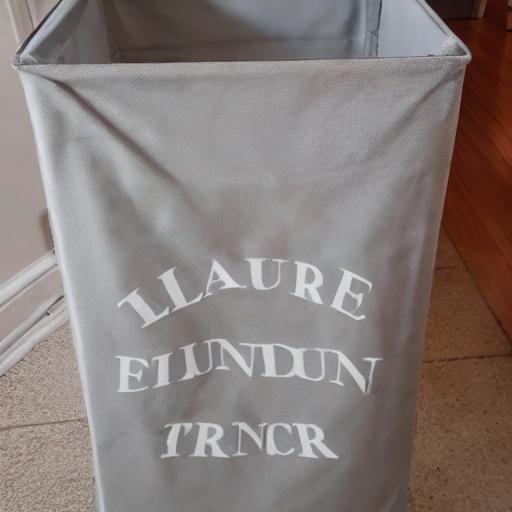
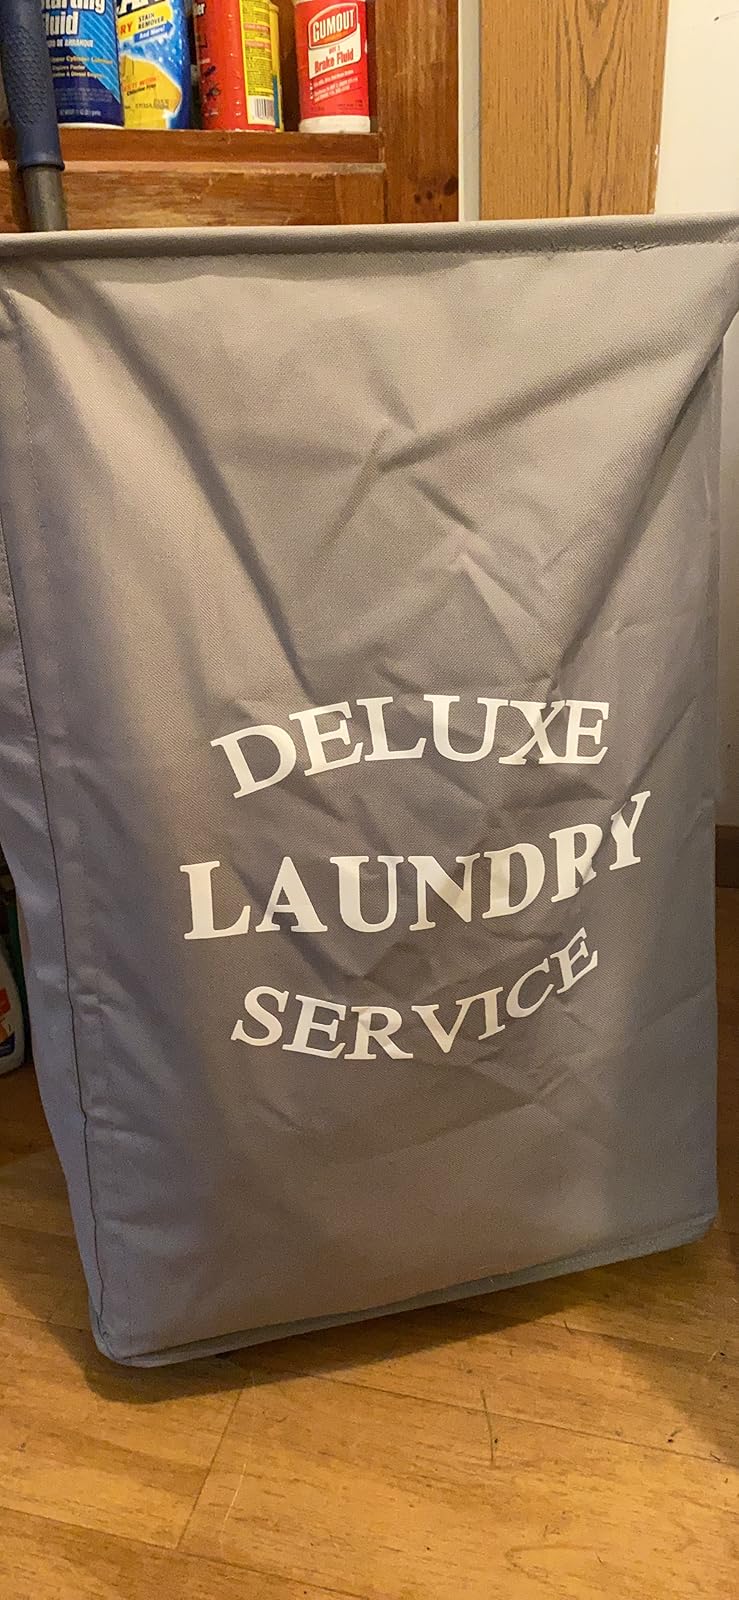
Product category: items_hamper
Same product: no